Poseidon

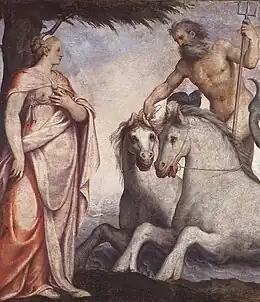
Lattanzio Gambara (c. 1530-Brescia 1574) - Poseidon-Neptune and Caenis

Athena became the patron goddess of the city of Athens after a competition with Poseidon. Yet Poseidon remained a numinous presence on the Acropolis in the form of his surrogate, Erechtheus. At the dissolution festival at the end of the year in the Athenian calendar, the Skira, the priests of Athena and the priest of Poseidon would process under canopies to Eleusis.